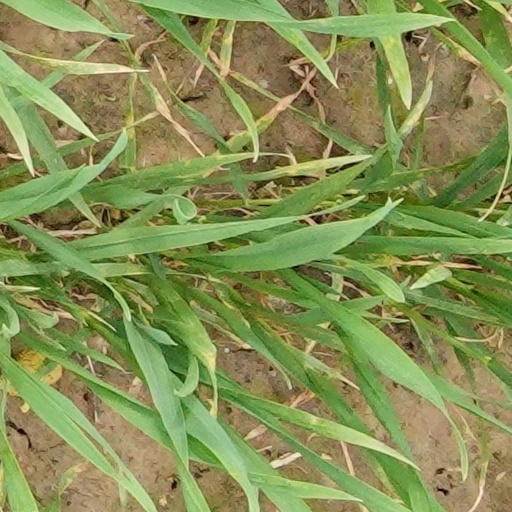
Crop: wheat